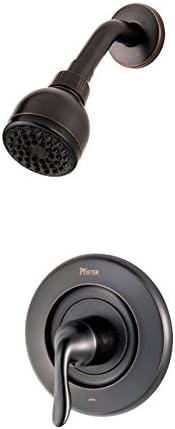
Pfister Universal 1-Handle Shower Only Trim for Moen, Tuscan Bronze
Category: Tools & Home Improvement
Product Description With over 100 years of experience creating high quality faucets and accessories that deliver exceptional value, style and innovation, Pfister is a trusted name and a leader in the plumbing industry. It's the experience that matters. Yours and ours. The Polished Chrome is perfect for coordinating in a bathroom with polished chrome fixtures. From the Manufacturer With over 100 years of experience creating high quality faucets and accessories that deliver exceptional value, style and innovation, Pfister is a trusted name and a leader in the plumbing industry. It's the experience that matters. Yours and ours. The Polished Chrome is perfect for coordinating in a bathroom with polished chrome fixtures.
Features: Meets ADA/ANSI A117.1 requirements, ensuring accessibility to all disabled persons | Invigorating spray helps relieve tension | 2-Hole installation | Hot/Cold indicator on trim | EZ Clean spray face allows you to wipe away mineral deposits with the swipe of a finger